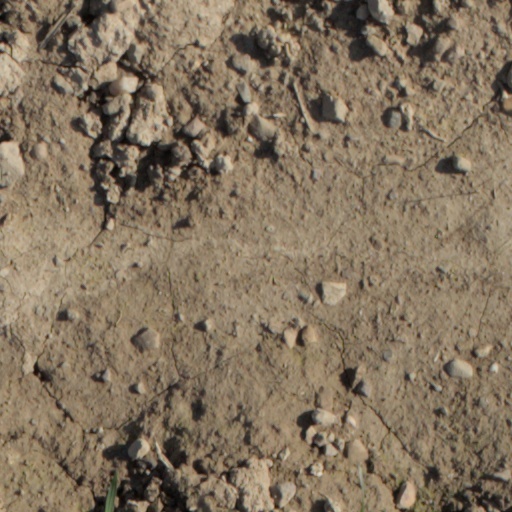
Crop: wheat